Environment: real
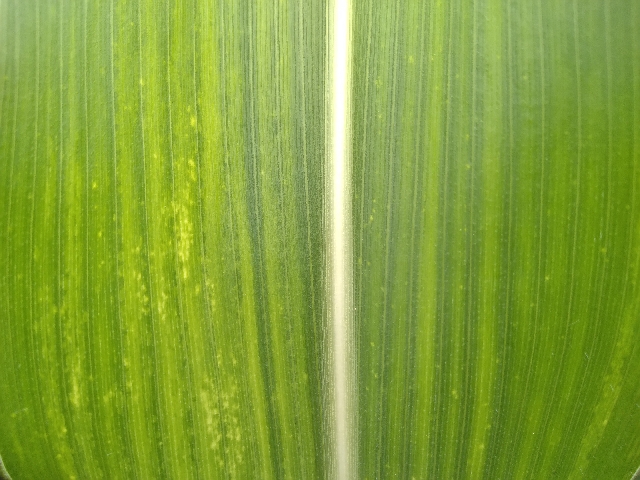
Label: lethal_necrosis